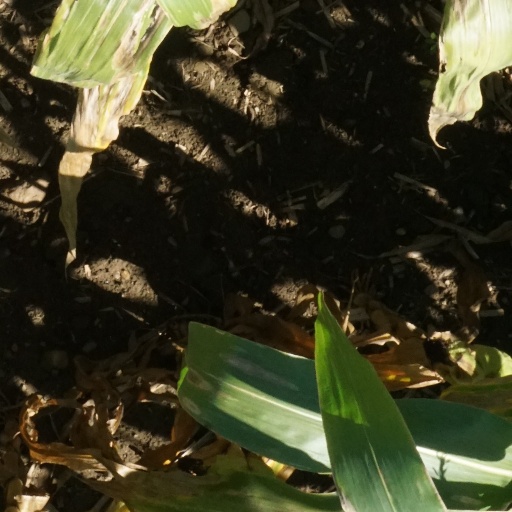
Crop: maize; corn